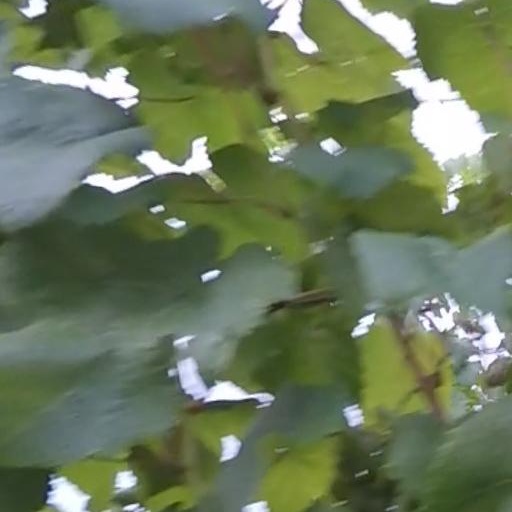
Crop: grape